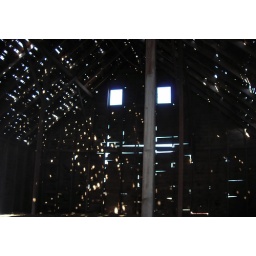
The holes in the roof shine light in, missing boards show blue through.